Vatapi Ganapatim

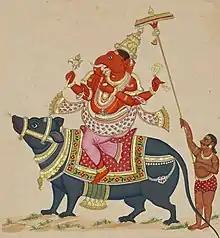
"Vatapi Ganapatim" praises the god Ganesha

"Vatapi Ganapatim" is a part of the series of hymns called "Shodasha Ganapati kritis", a collection of songs dedicated to sixteen Ganesha icons located in shrines around Dikshitar's birthplace Thiruvarur. "Vatapi Ganapatim" is dedicated to the image of Vatapi Ganapati of Tiruchenkattankudi in Thiruvarur district, in the Indian state of Tamil Nadu.